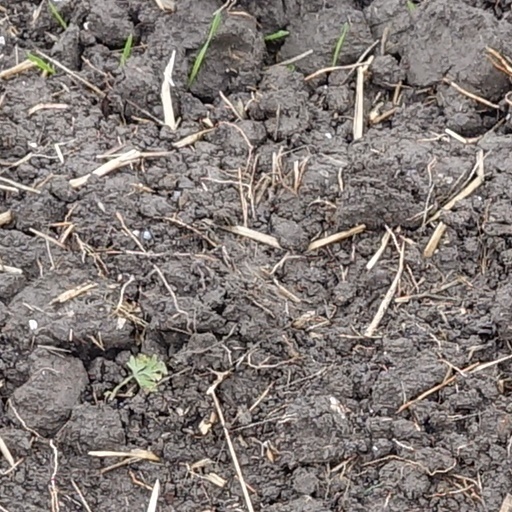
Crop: wheat